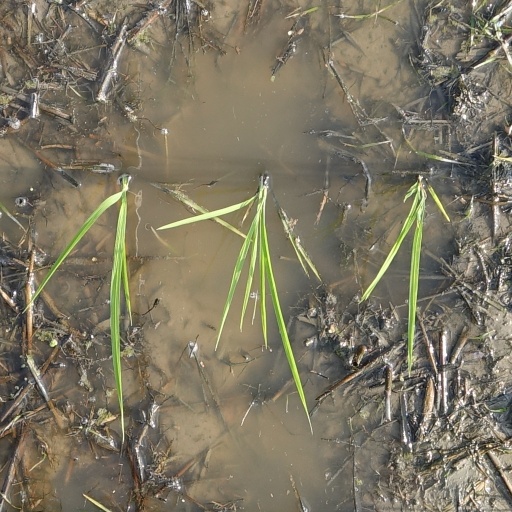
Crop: rice